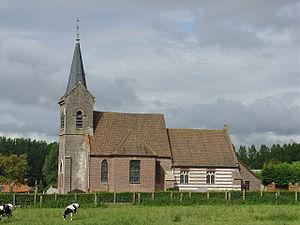
Église de Sainte-Austreberthe
Sainte-Austreberthe est une commune française située dans le département du Pas-de-Calais en région Hauts-de-France.